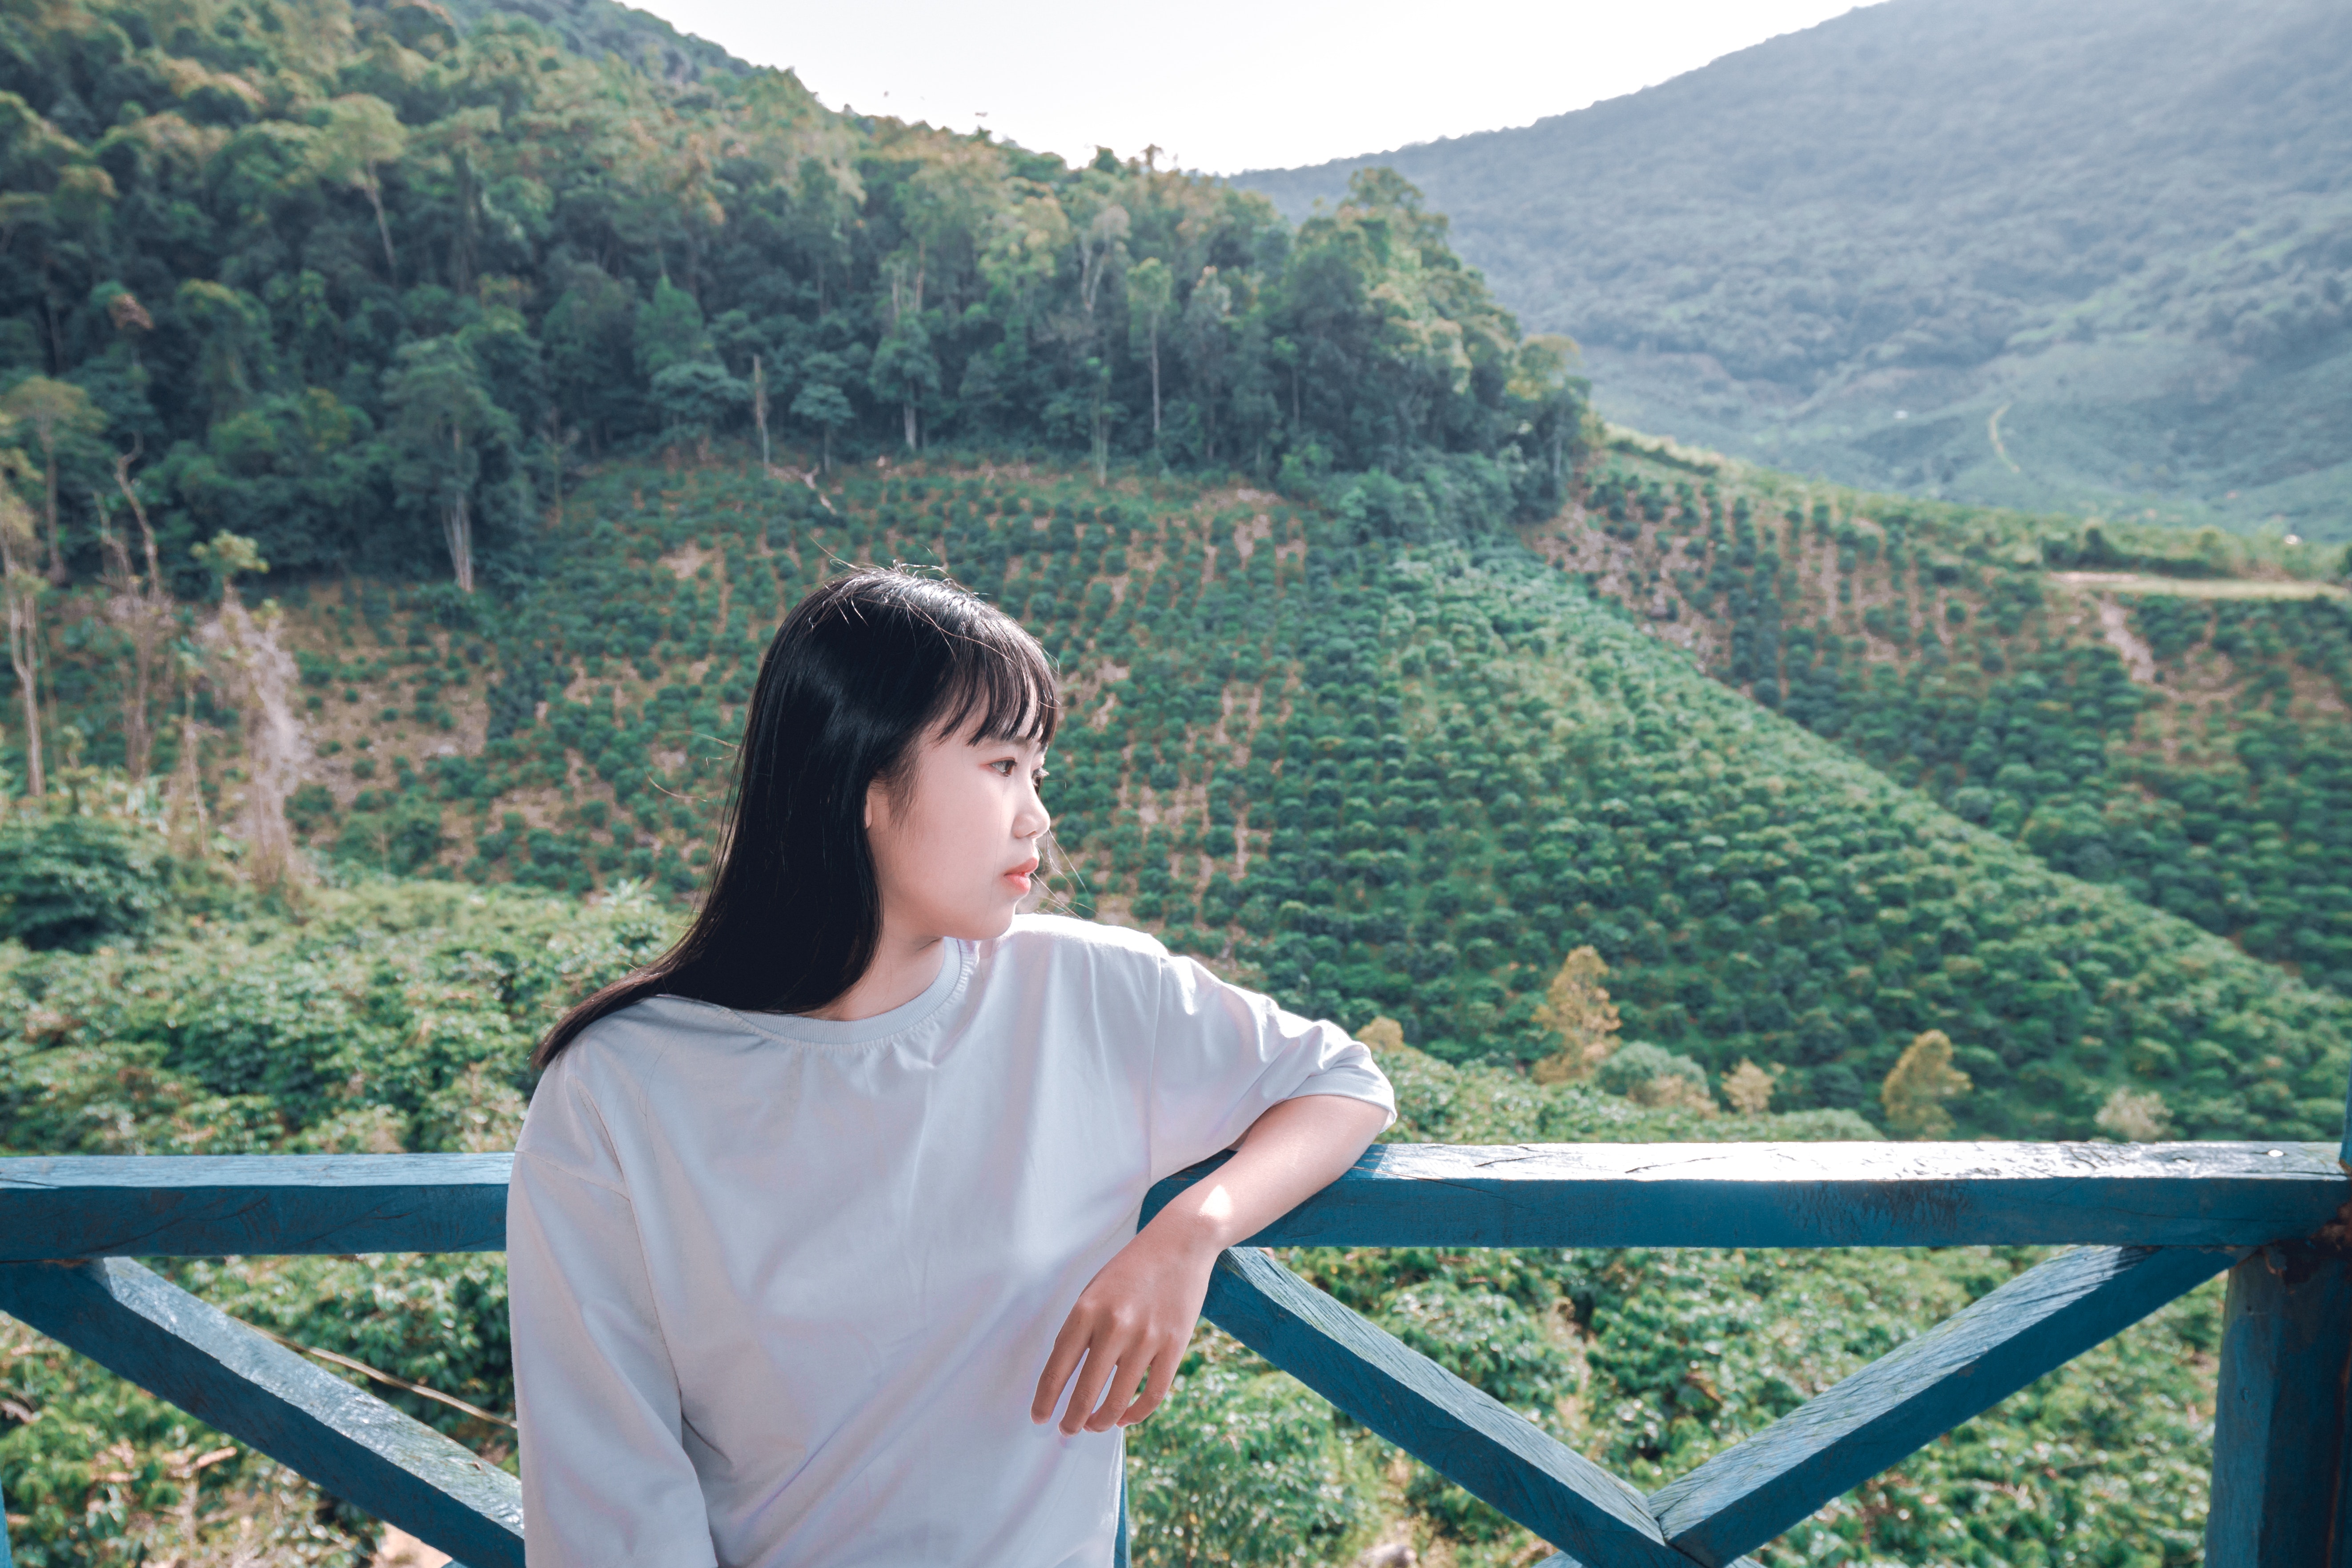
hill station, tourism, mountain, vacation, travel, highland, grass, tree, leisure, photography, landscape, plant, hill, mount scenery, reservoir